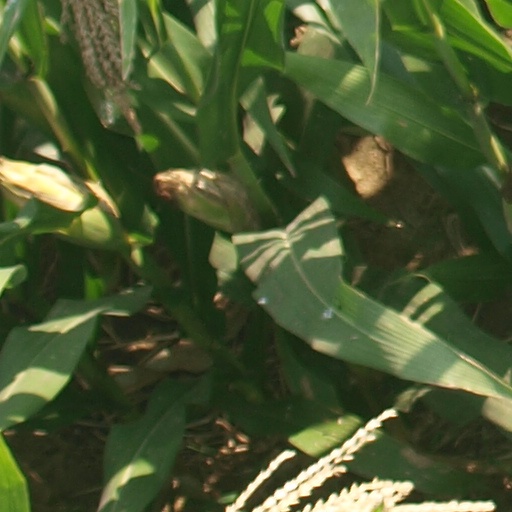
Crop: maize; corn